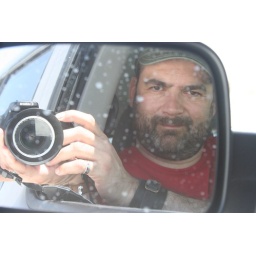
me in the mirror of the car